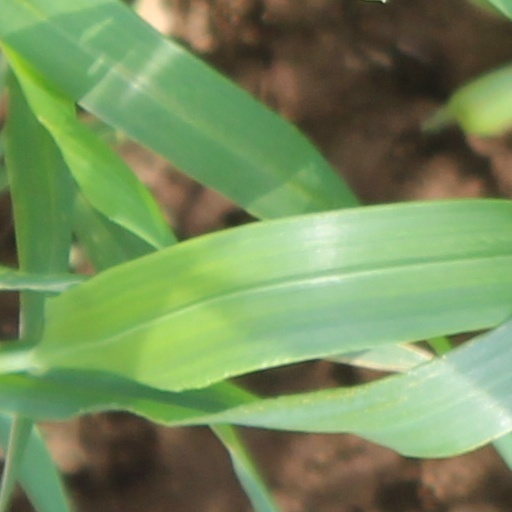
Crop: wheat